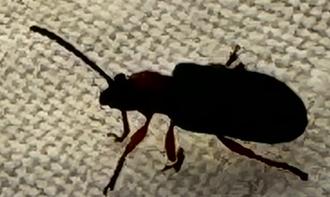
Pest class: cereal_leaf_beetle